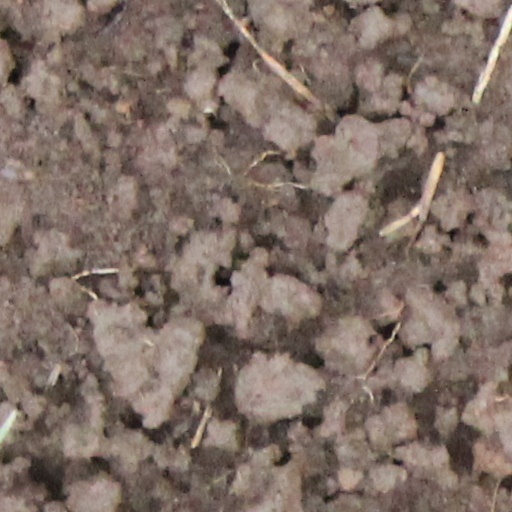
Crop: wheat